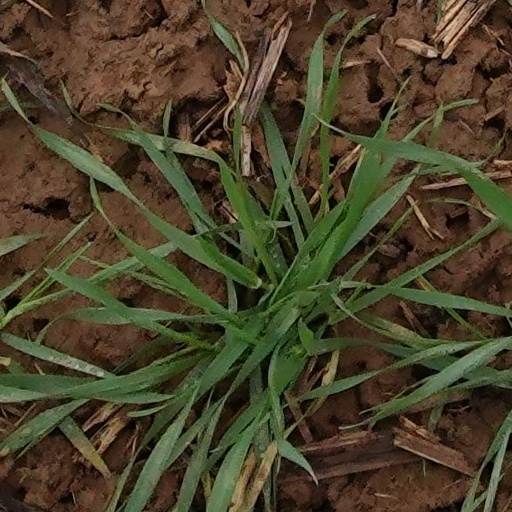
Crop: wheat